Mike Marlin

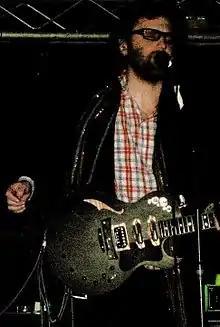

Mike Marlin is an English singer-songwriter. He was born on 17 February 1961 in Wimbledon, London. He went to the University of Oxford where he read physics at Magdalen College. He dropped out in his final year and never graduated. During this time he played bass in a number of student bands.